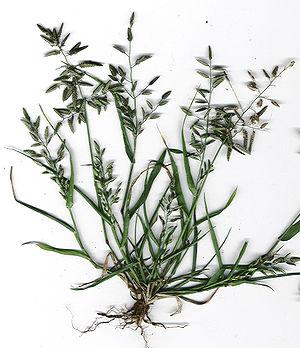
Les Poaceae, ou graminées, sont une famille de plantes monocotylédones de l'ordre des Poales, qui comprend environ 12 000 espèces groupées en 780 genres, à répartition cosmopolite. C'est, par le nombre d'espèces, la cinquième famille de plantes à fleurs, après les Asteraceae, Orchidaceae, Fabaceae et Rubiaceae.